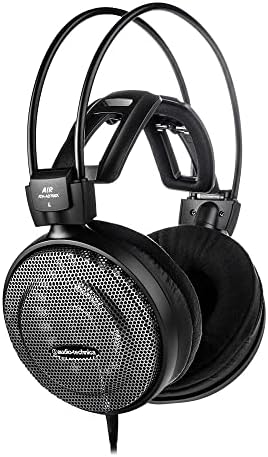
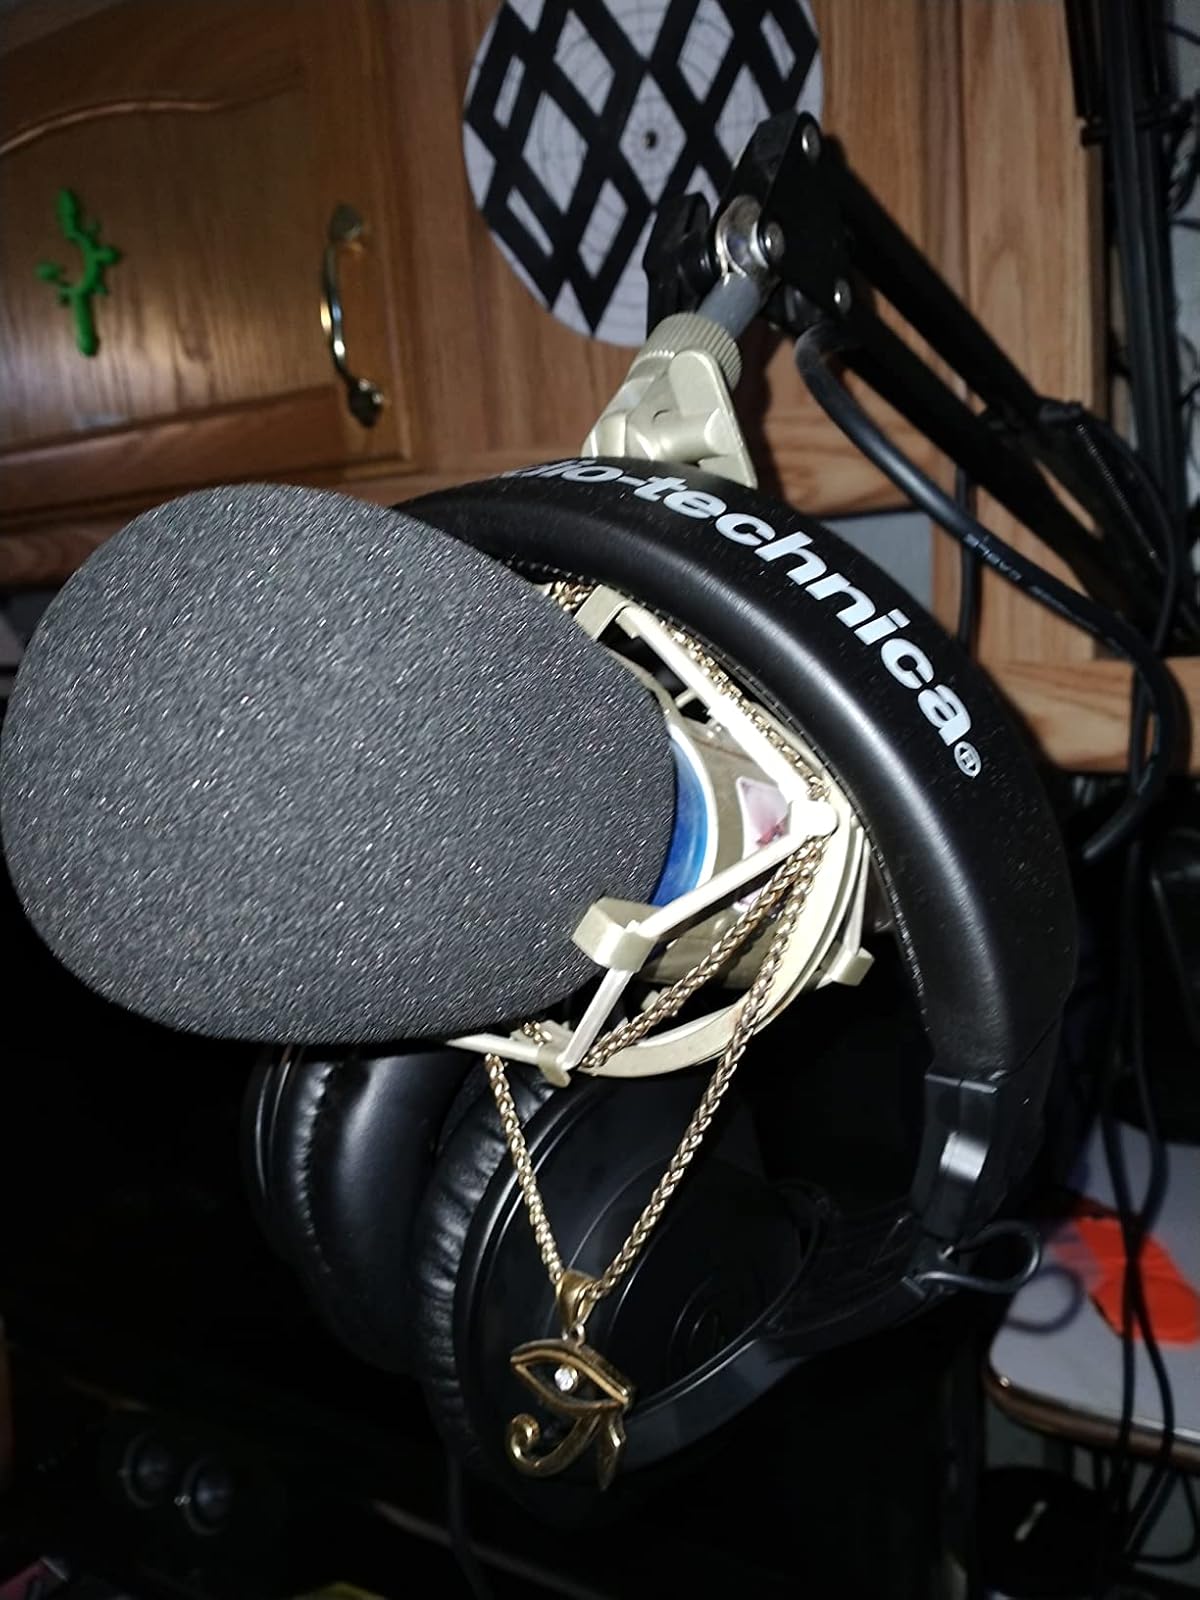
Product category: headphones
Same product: no